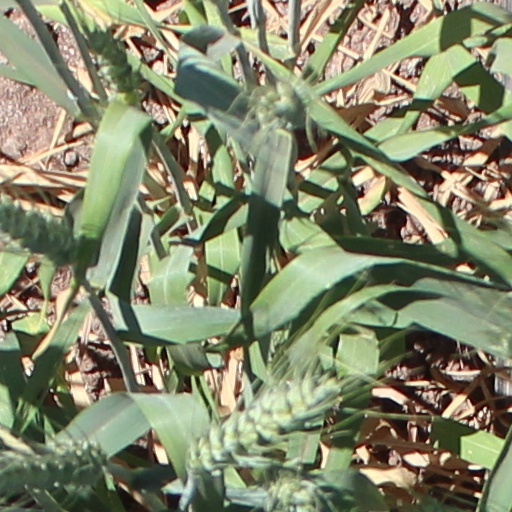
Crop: wheat